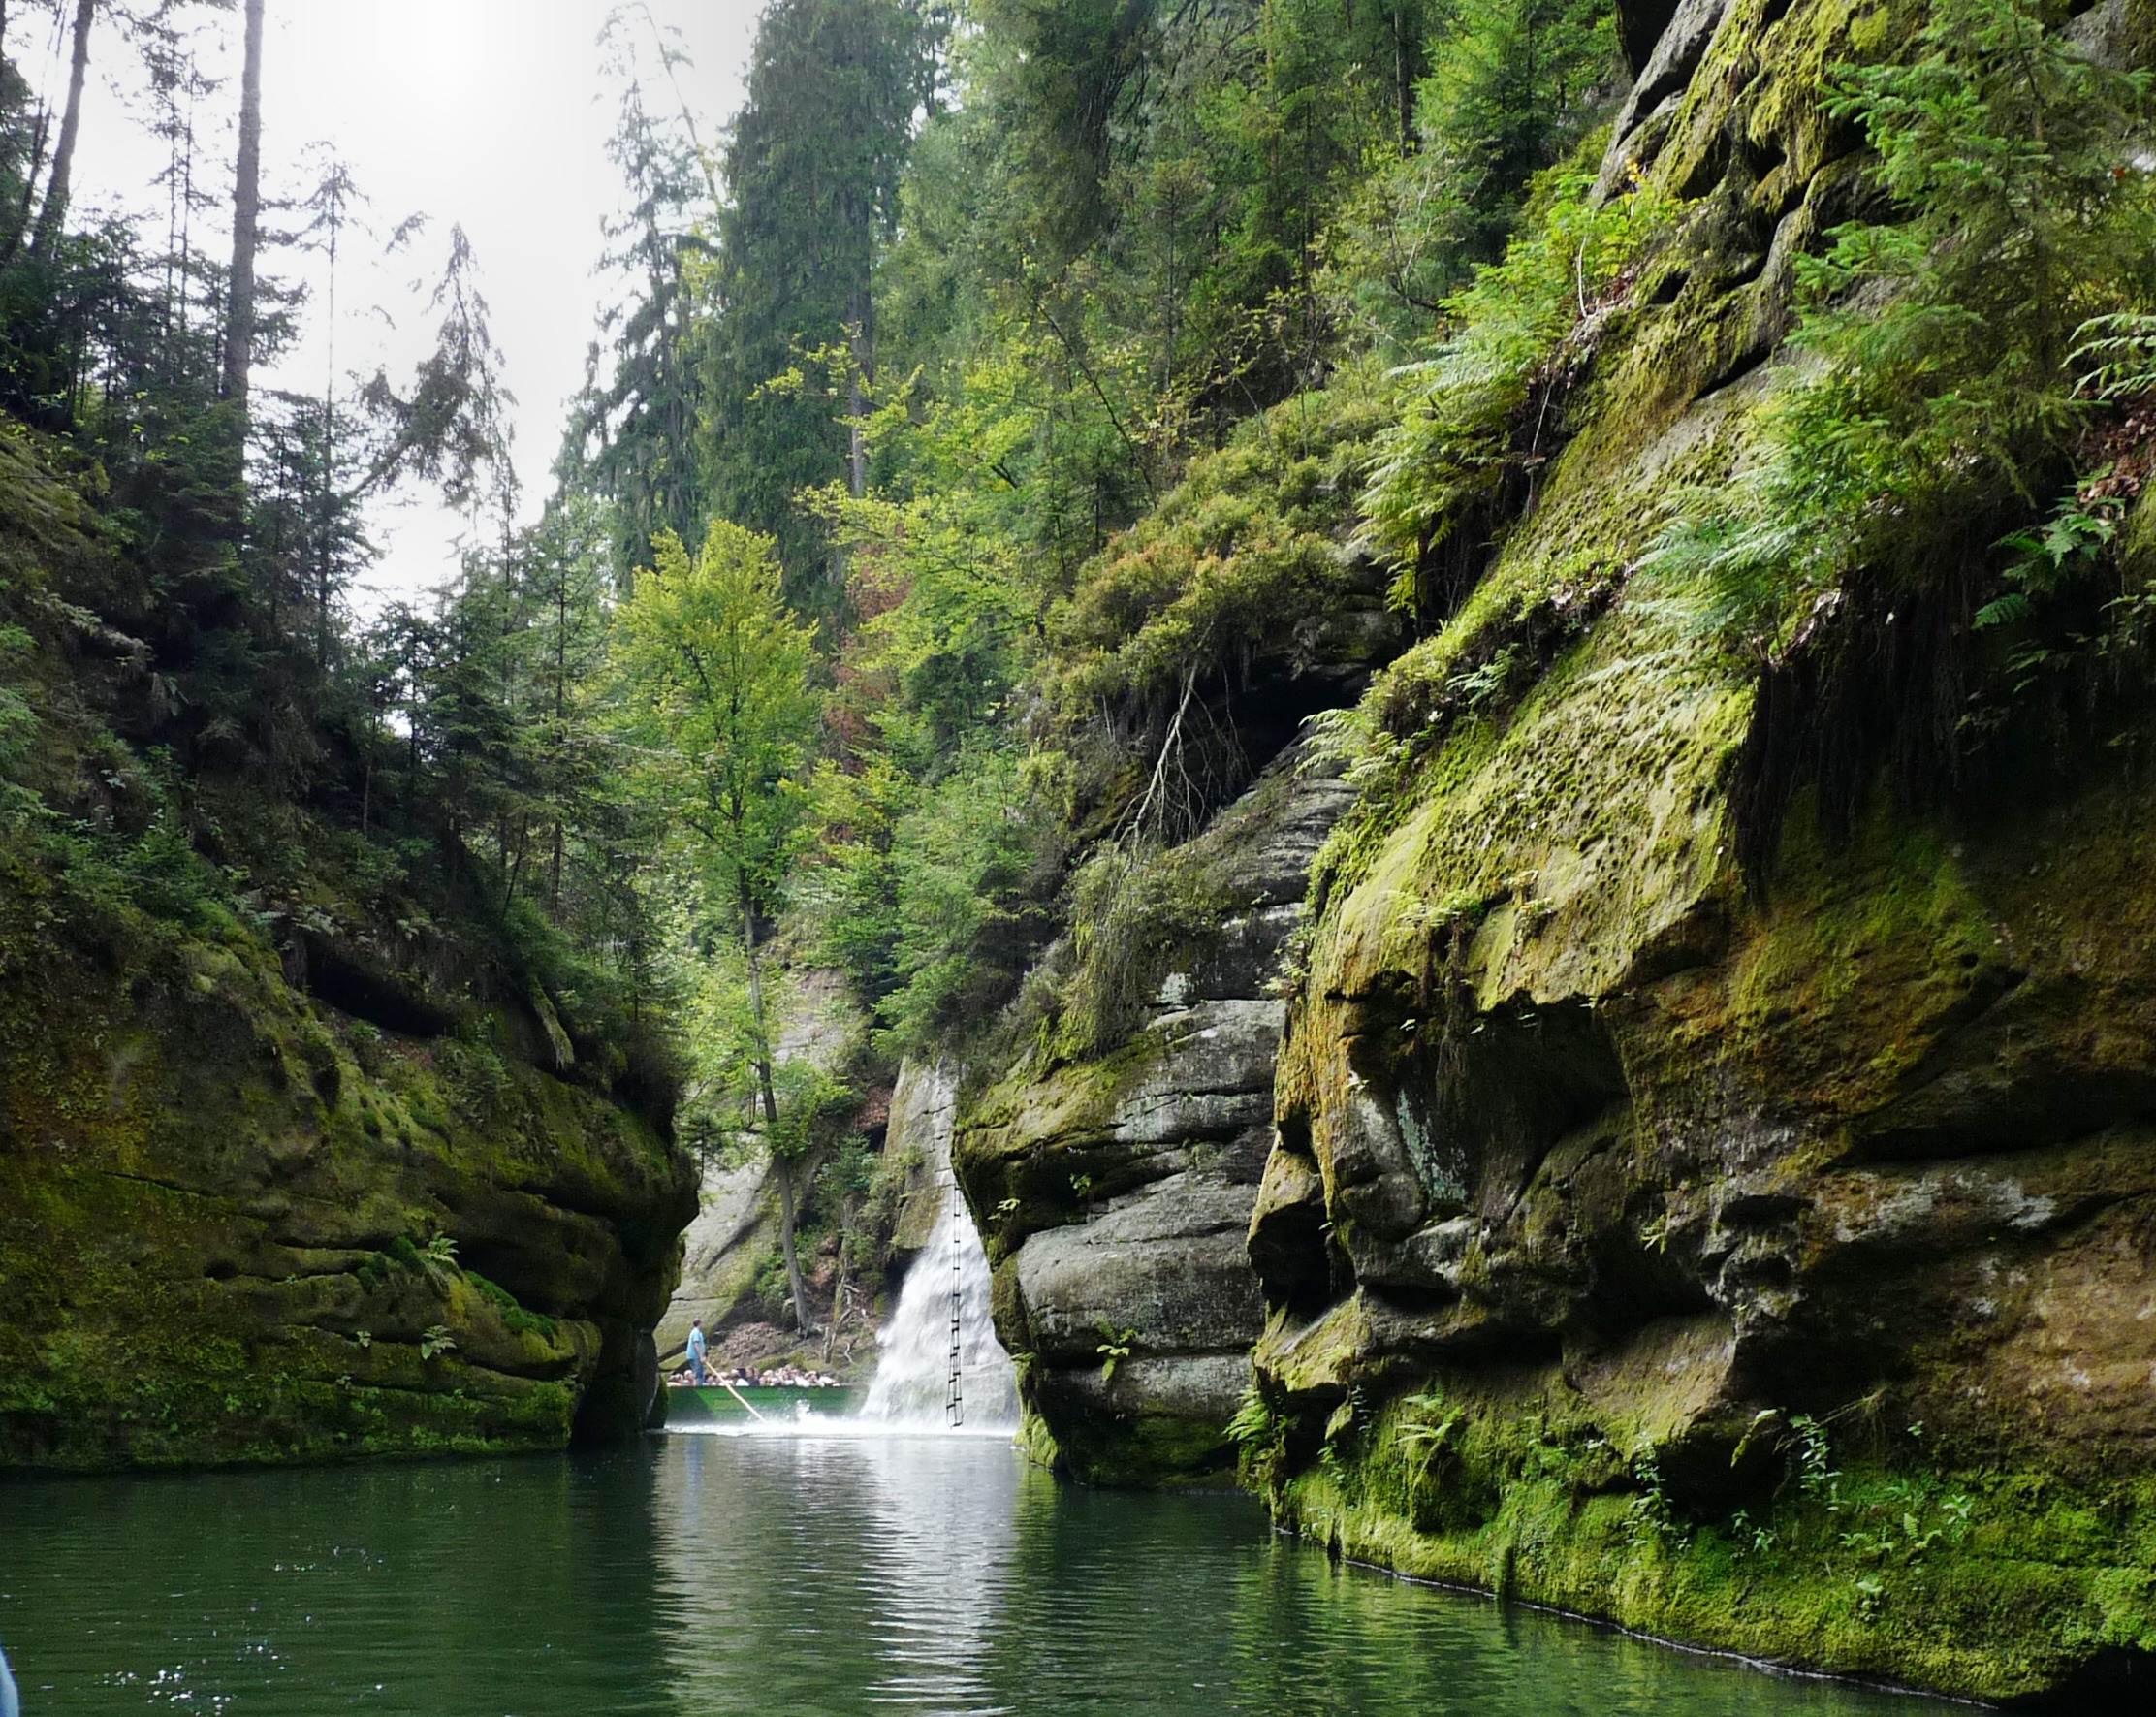
landscape, tree, forest, rock, waterfall, wilderness, adventure, river, valley, stream, jungle, fjord, body of water, rainforest, czech republic, water feature, landform, sand stone, bohemian switzerland, bizarre felsenwelt